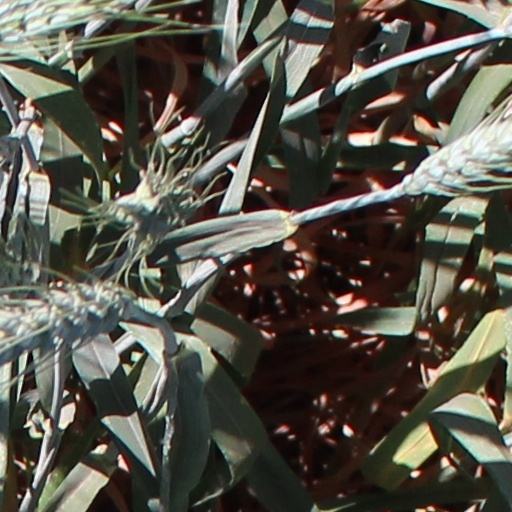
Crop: wheat